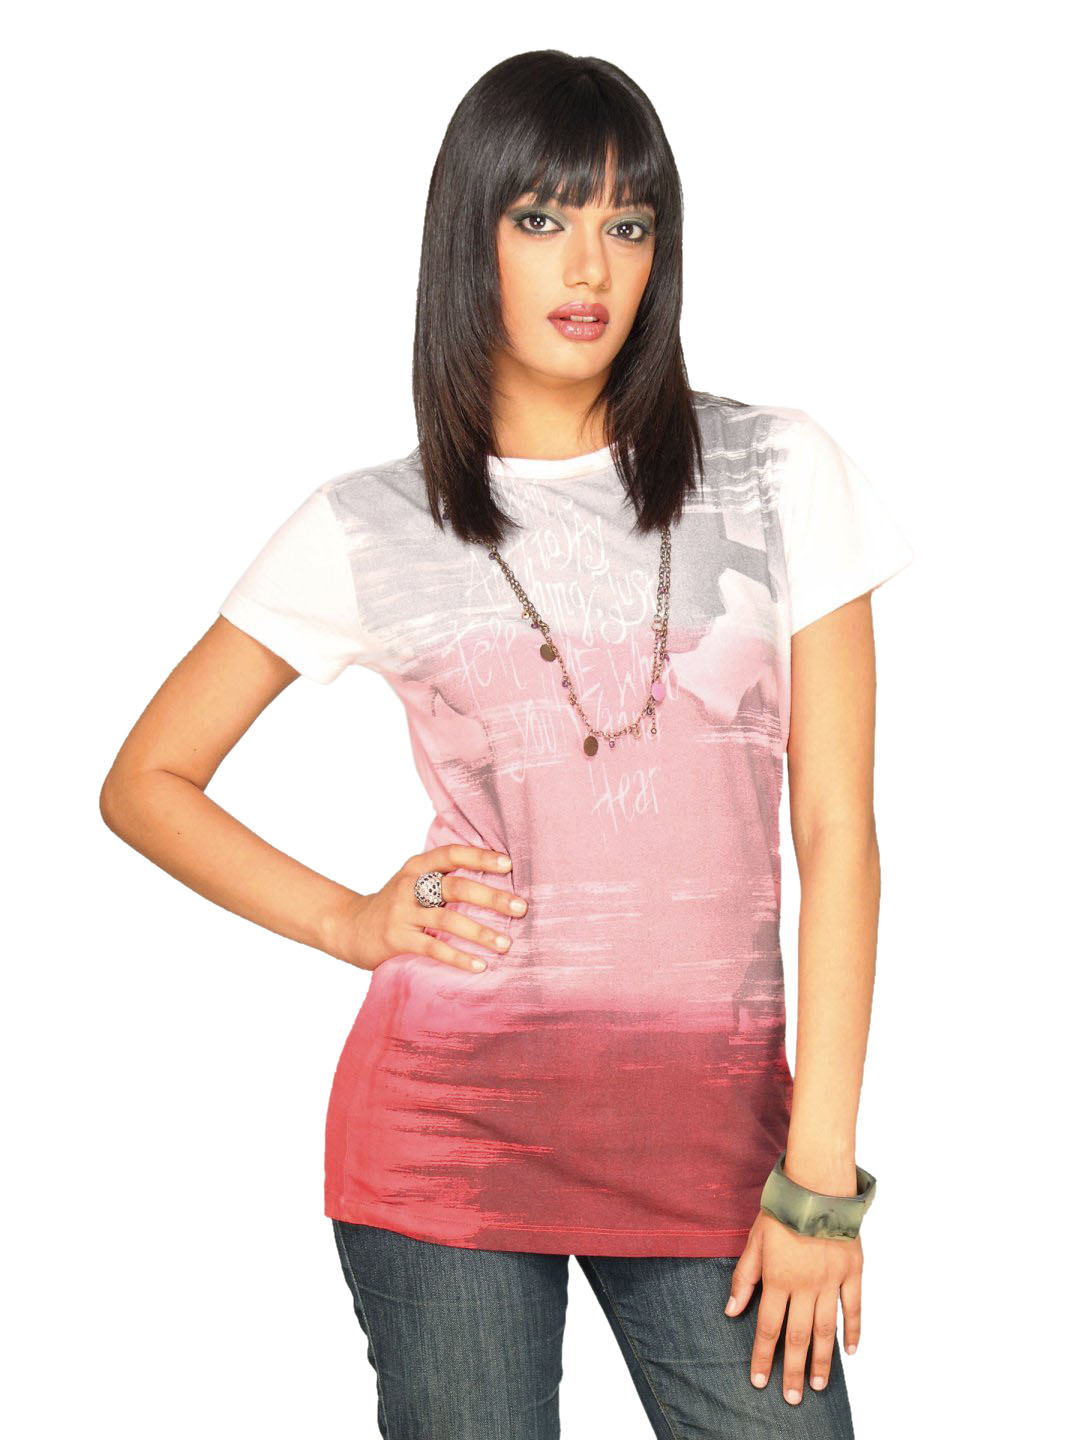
Lee Women's Alexa Jasper Red T-shirt
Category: Apparel / Topwear / Tshirts
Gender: Women
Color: Red
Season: Summer 2011
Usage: Casual